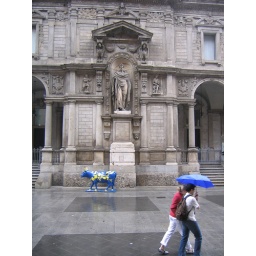
blue cow in Piazza Del Duomo